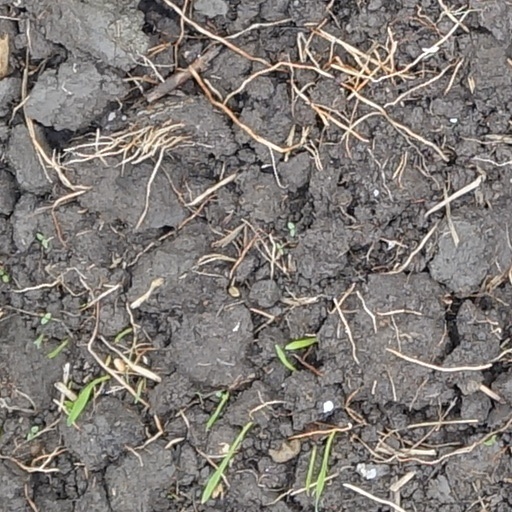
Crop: wheat